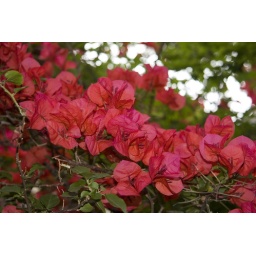
Some flower i found in the front yard of a house in Sydney